Allan Carriou

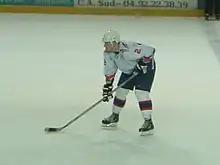
Allan Carriou in 2003

Allan Carriou (born 2 February 1976) is a French ice hockey player. He competed in the men's tournament at the 2002 Winter Olympics.